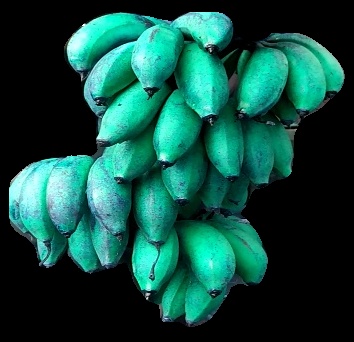
Variety: rasbale
Grade: grade3